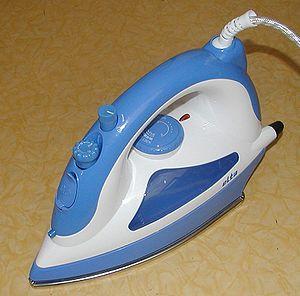
Le repassage consiste à lisser une pièce de tissu, généralement les vêtements et le linge de maison venant d'être lavés, afin d'en retirer les plis. L'outil principalement utilisé est appelé fer à repasser, bien que de nos jours, celui-ci ne soit plus constitué de fer.